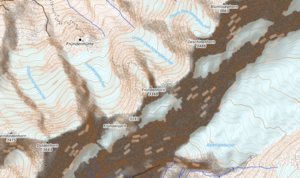
carte réalisée sur umap This map was created from OpenStreetMap project data, collected by the community. This map may be incomplete, and may contain errors. Don't rely solely on it for navigation.
Le Fründenhorn est un sommet des Alpes bernoises en Suisse, culminant à 3 368 mètres d'altitude.